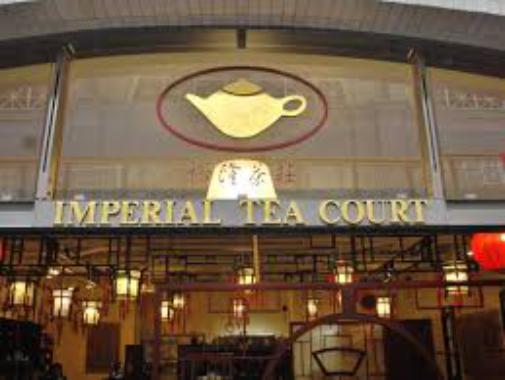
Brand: imperial tea court
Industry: Others